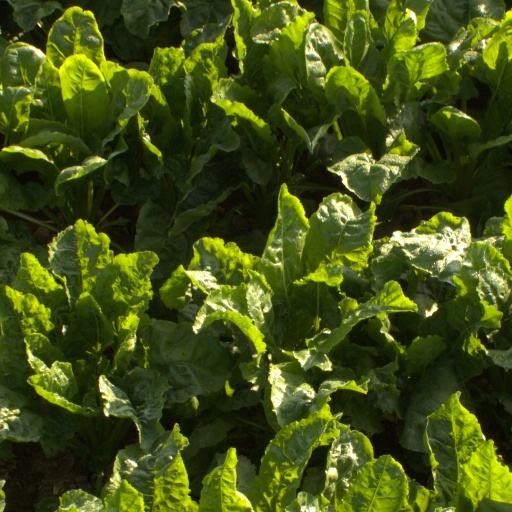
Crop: sugar beet